Pirelli Stadium

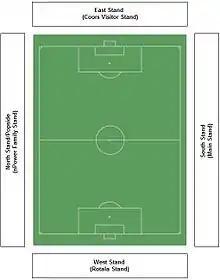
Layout of Pirelli Stadium

The stadium is divided into four single-tier stands. The South (Main) stand is the only all-seater stand, boasting a capacity of 2,034, which is segregated to provide seating for both home and away fans, whilst the ground also has three terraced stands, the West Stand (currently named the Don Amott Stand for sponsorship purposes), and the North Stand (Raygar Architectural & Engineering Supplies Stand, commonly known as the Popside) are the two home terraces, whilst the East (Russell Roof Tiles Stand) terrace accommodates the away support.